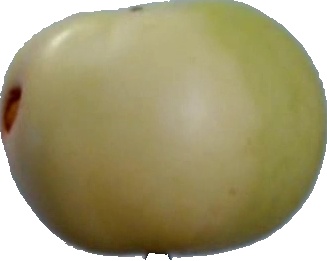
Label: apple_6